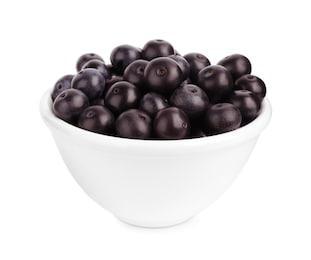
Label: others